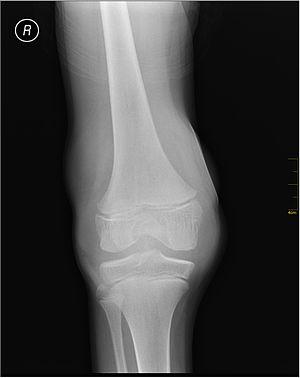
L'hémarthrose est un épanchement de sang dans une cavité articulaire consécutif d'une lésion ligamentaire, d'une fracture osseuse ou encore d'une atteinte du cartilage osseux. Cette physiopathologie est caractéristique des personnes atteintes d'hémophilie sévère et dans une moindre mesure chez les formes modérées, car chez les hémophiles, l’absence ou l’altération d’un des facteurs de la coagulation perturbe le processus de la coagulation, au point qu’un traumatisme minime peut provoquer un saignement prolongé.